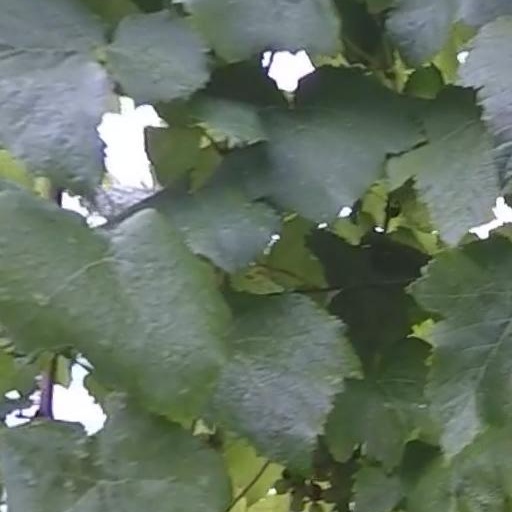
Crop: grape